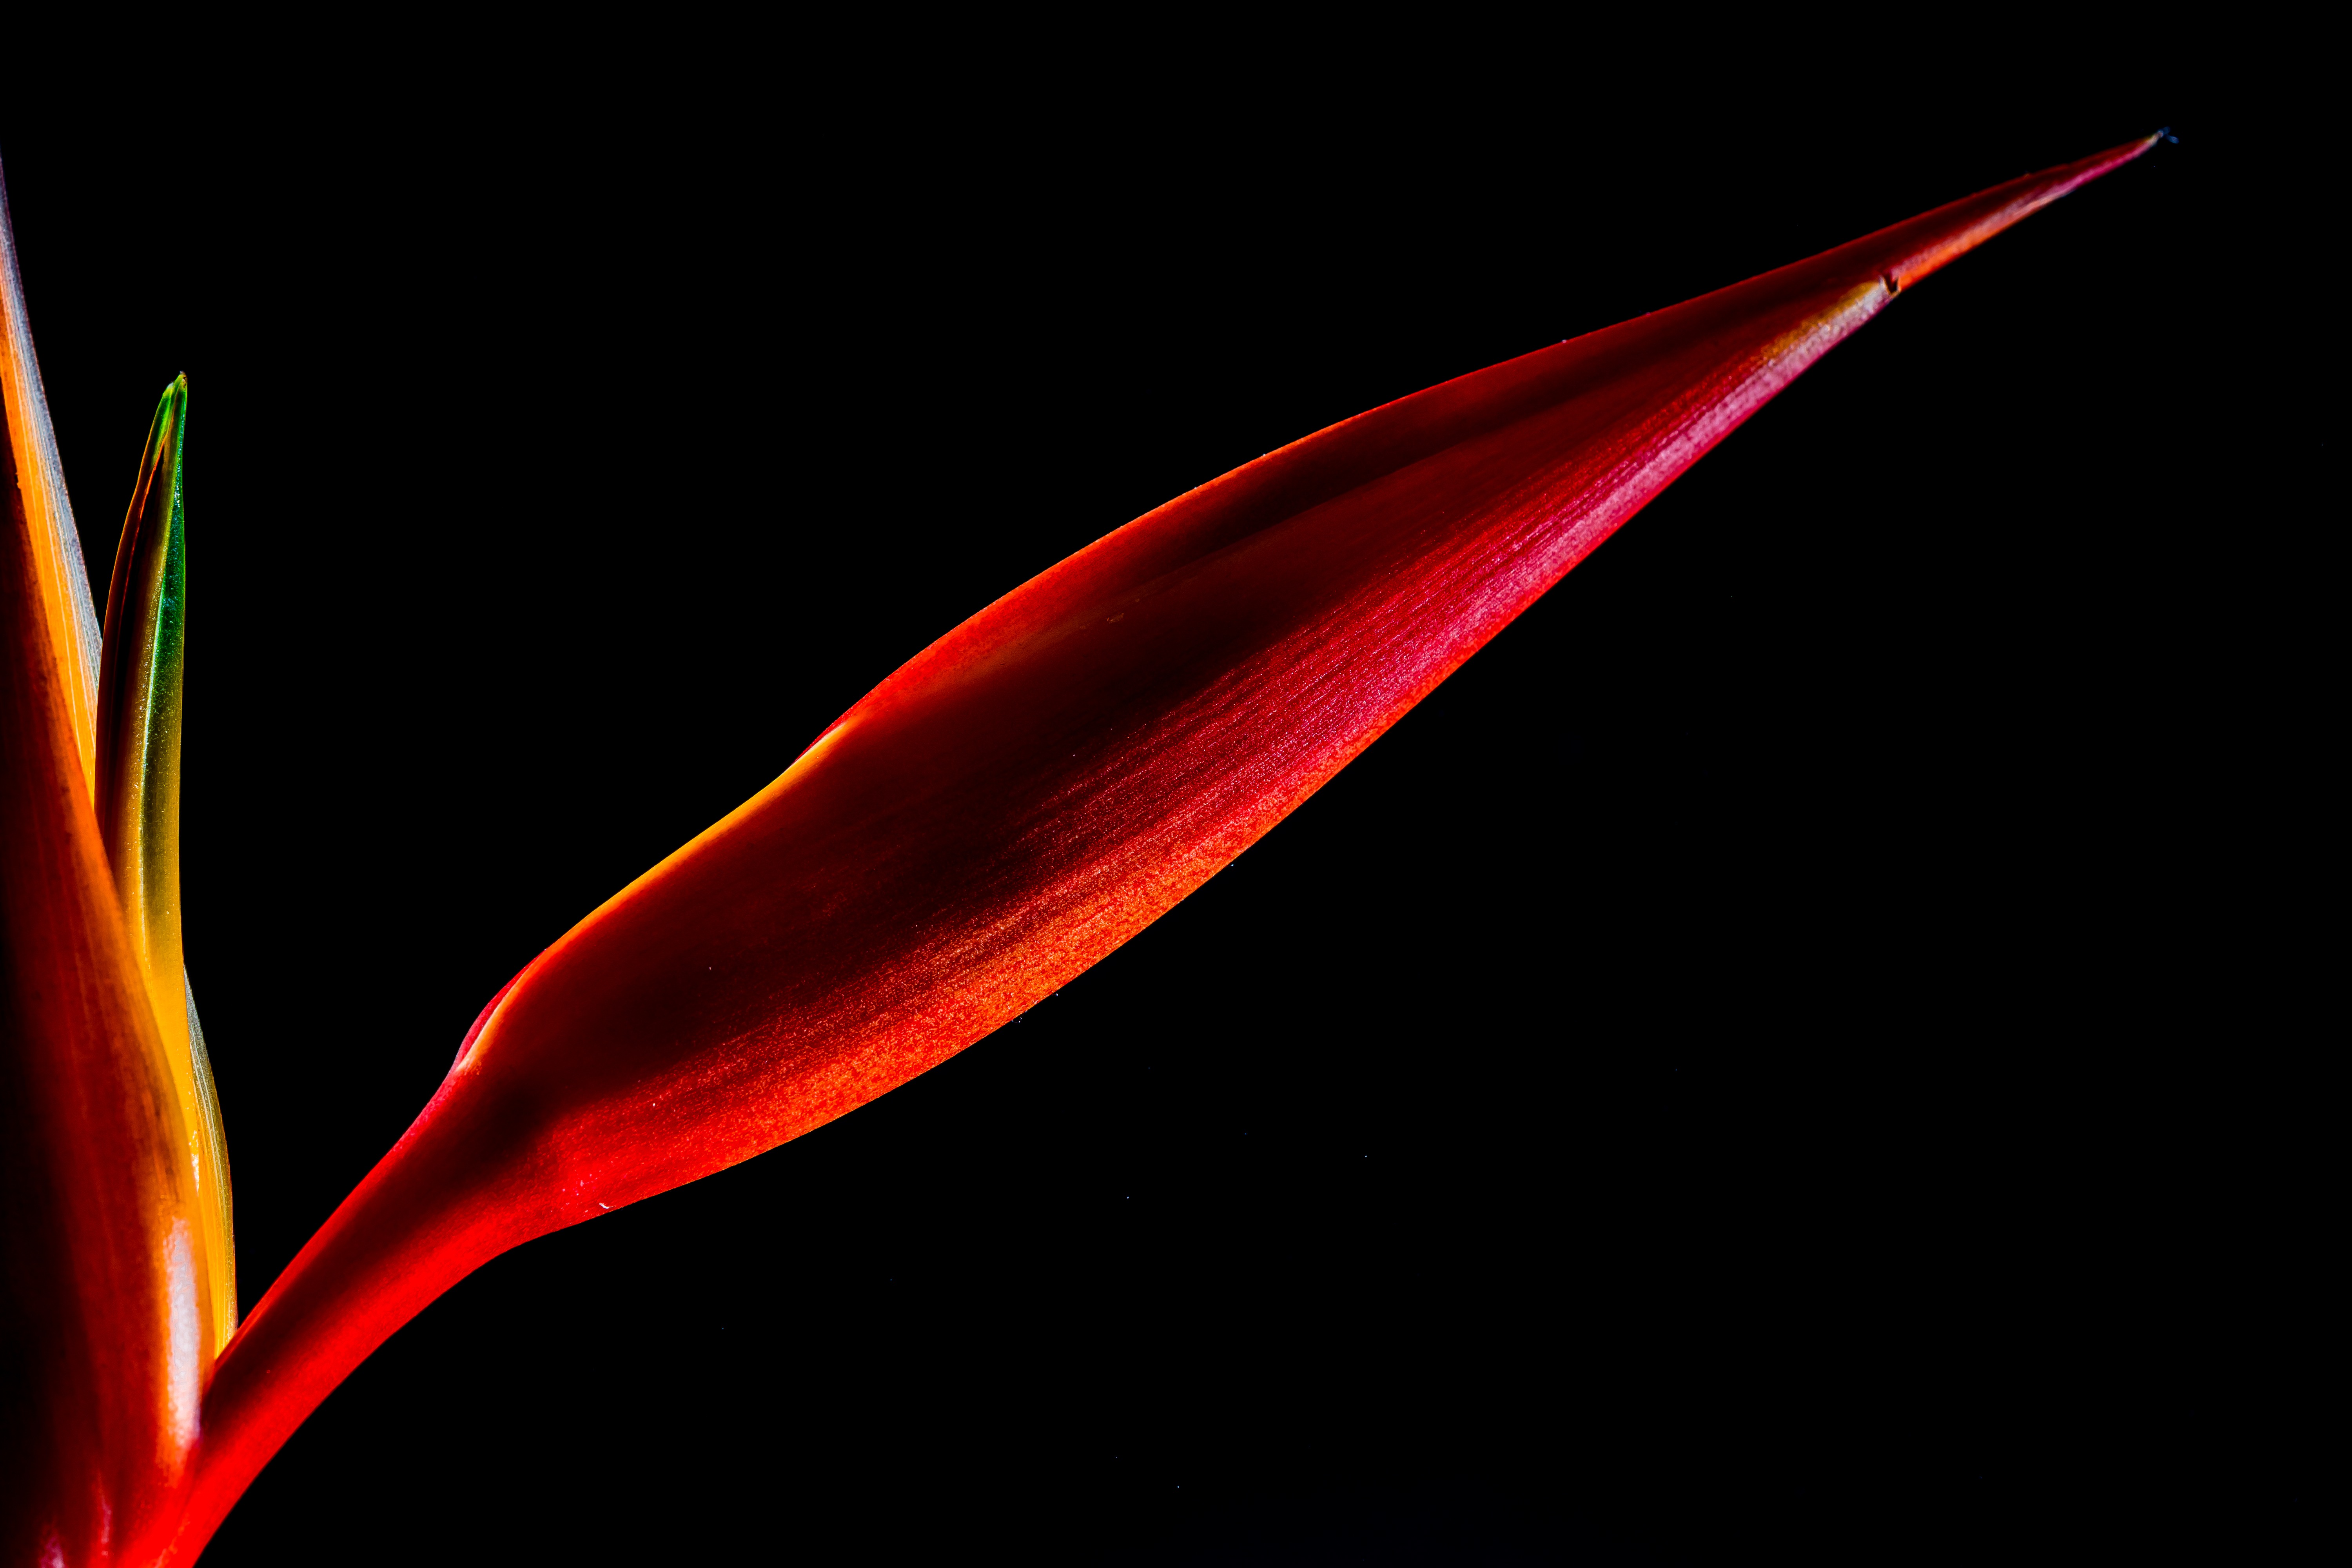
blossom, plant, leaf, flower, petal, bloom, orange, line, red, flame, yellow, close, macro photography, strelitzia, strelitziaceae, caudata greenhouse, computer wallpaper